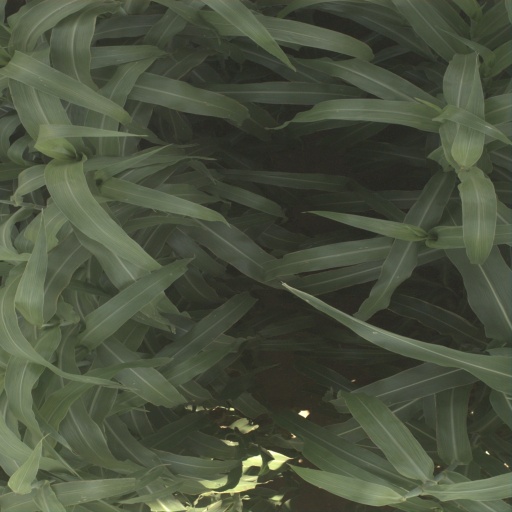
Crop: sorghum